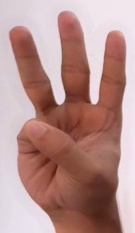
ASL sign: 6